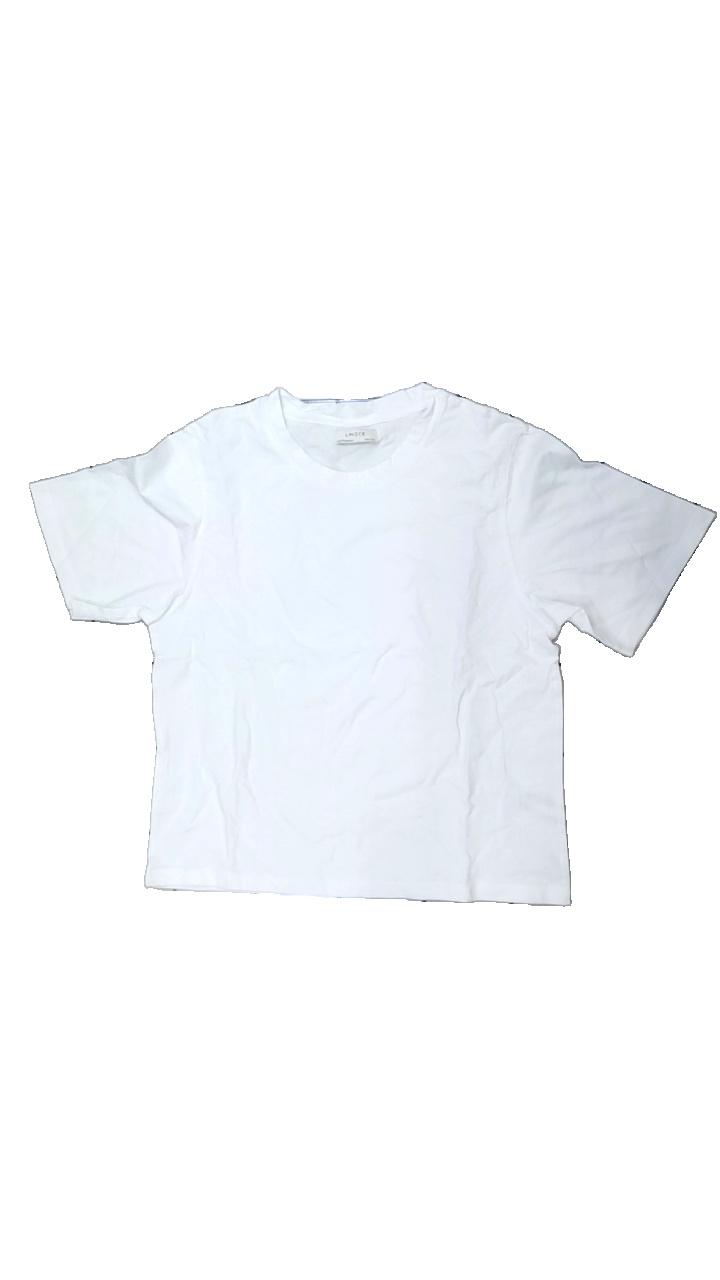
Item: T-shirt (Ladies)
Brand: Lindex
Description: kort t-shirt
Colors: White
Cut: C-collar
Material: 100% bomull
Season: All
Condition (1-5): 5
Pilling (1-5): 5
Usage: Reuse
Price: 50-100